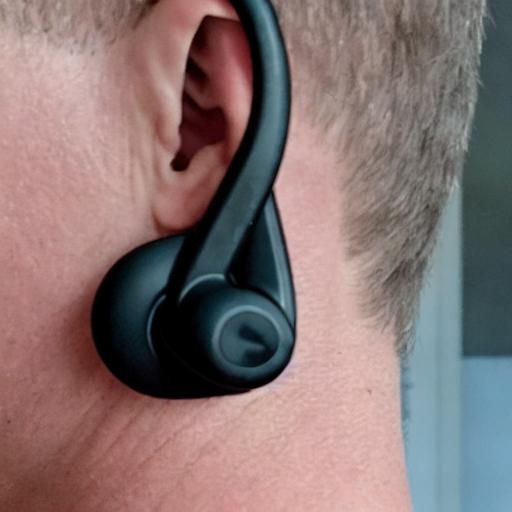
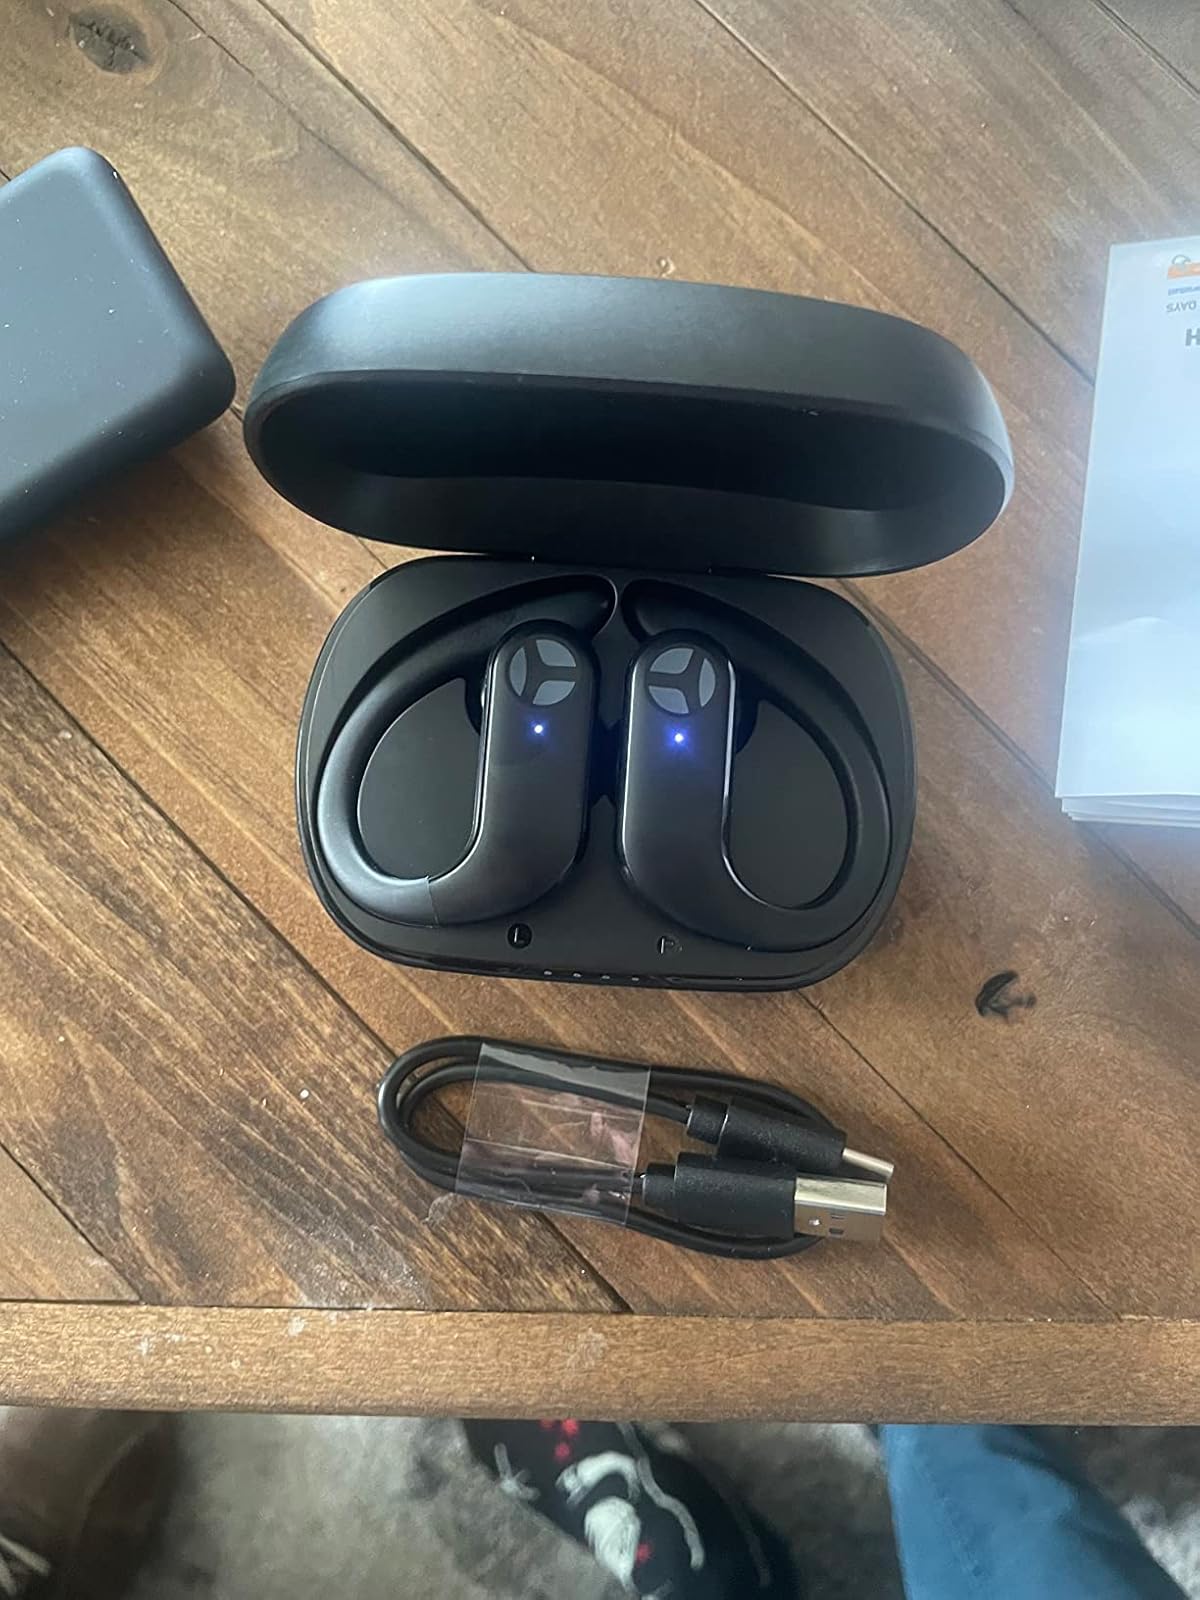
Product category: earbuds
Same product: no